Absolution (Olafsson novel)

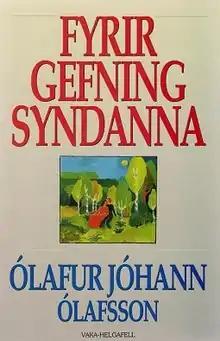
First edition (Icelandic)

Absolution is a 1991 novel by Olaf Olafsson about the mind of a man haunted by the crime he planned half a century earlier.